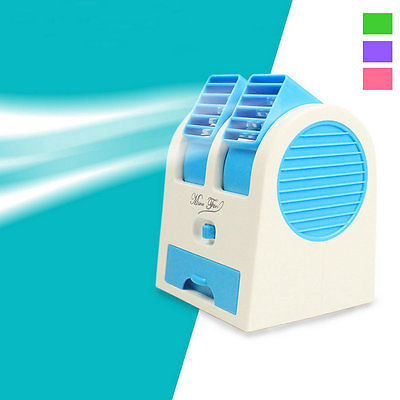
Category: fan